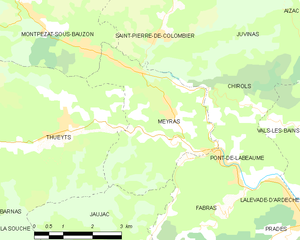
Carte des communes françaises: Meyras